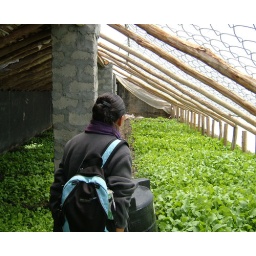
Vegetables being grown in a hot house for the school mess kitchen